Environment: real
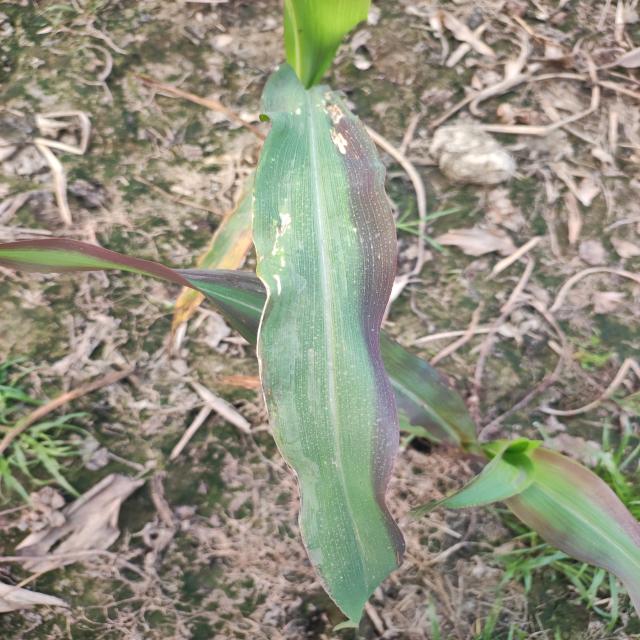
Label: phosphorus_deficiency